Marker of the Swans

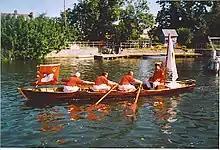
The Queen's Swan Marker being rowed in a skiff at the start of Swan Upping

Marker of the Swans, or "Swan Marker", is an office in the Royal Household of the Sovereign of the United Kingdom. The role is related to monitoring and counting of swans found within the British Isles. It is a historic position that dates back to the Plantagenet period in medieval England.